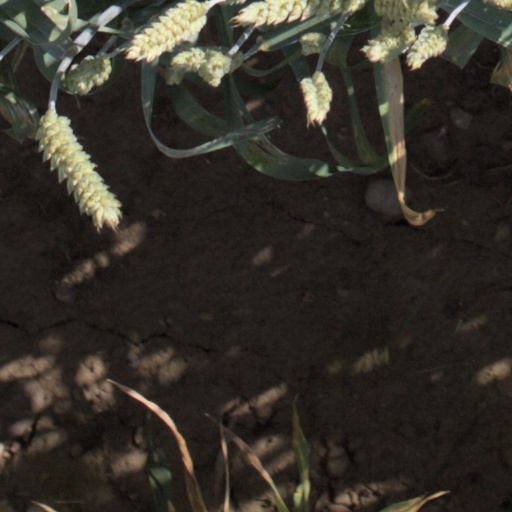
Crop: wheat